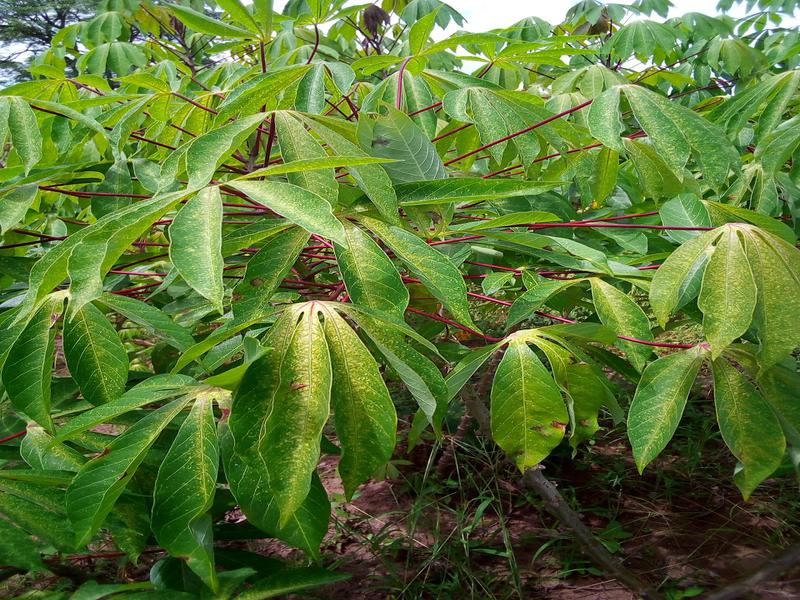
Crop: cassava
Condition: green_mottle